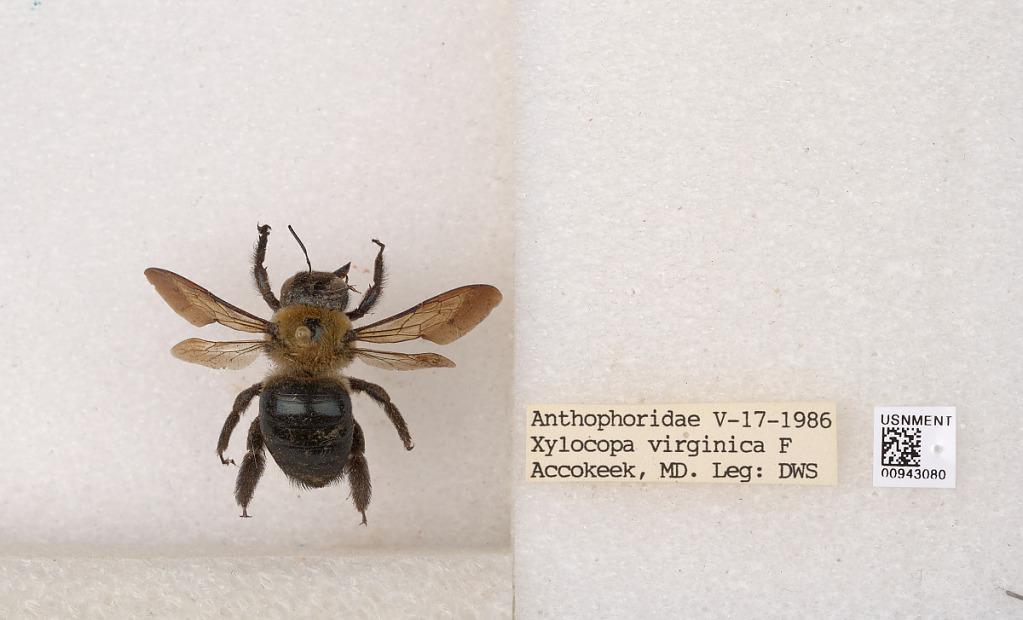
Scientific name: Xylocopa
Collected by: D. S.
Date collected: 1986-5-17
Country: United States
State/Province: Maryland
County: Prince George's
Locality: Accokeek
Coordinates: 38.6676, -77.0283